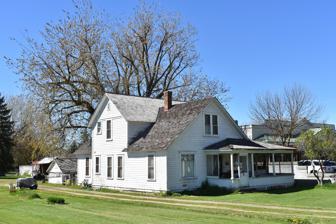
Building: Bushnell-Fisher House
Country: United States of America
Year built: 1909
Historic building in Eagle, Idaho United States historic place Bushnell--Fisher House U.S. National Register of Historic Places The Bushnell-Fisher House in 2019 Show map of Idaho Show map of the United States Location 349 W. State St., Eagle, Idaho Coordinates 43°41′41″N 116°21′32″W / 43.6947334°N 116.3589258°W / 43.6947334; -116.3589258 ( Bushnell-Fisher House ) Area less than one acre Built 1909 ( 1909 ) NRHP reference No. 11000777 Added to NRHP November 2, 2011 The Bushnell-Fisher House in Eagle , Idaho , is a 1 + 1 ⁄ 2 -story Queen Anne house constructed in 1909. A front facing gable features decorative shingles above dormer windows, and left and right side gables are more fully decorated. Turned columns support an off center porch with hip roof. The house was added to the National Register of Historic Places in 2011. History Orlando H. and Ella (Ackley) Bushnell may have been original occupants of the house. The Bushnells were married in 1872 in Buffalo , Minnesota , a town platted by Ella Bushnell's father, Amassa Ackley, in 1856. The Bushnells arrived in Idaho in 1903 and settled in Payette. In 1909 the Bushnells moved to Eagle, where their daughter and her husband, Mary and C.F. Judson, had settled. Orlando Bushnell died at the house in 1911. Ella (Ellen) Bushnell died the following year. Ella Bushnell's mother, Mary Ackley, died at the house four weeks after the death of her daughter. In 1918 the Bushnells' second daughter, Elizabeth Bushnell, sold the house to Ella Fisher, widow of Eagle pioneer George Fisher, who died in 1909. Ella Fisher died at the house in 1937. She left 12 children, 45 grandchildren, and 13 great grandchildren. Ownership of the Bushnell-Fisher House passed to her youngest son, Earl Fisher. References